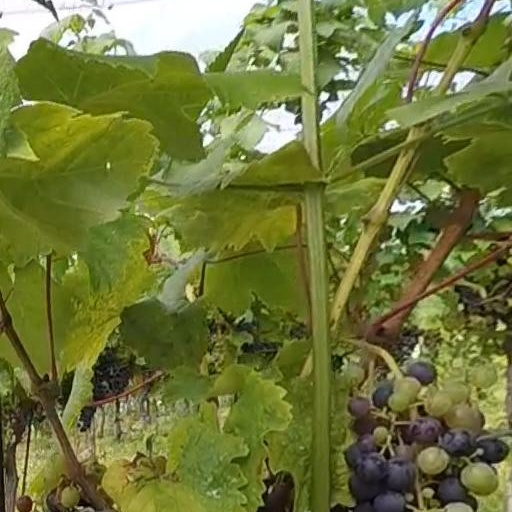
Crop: grape